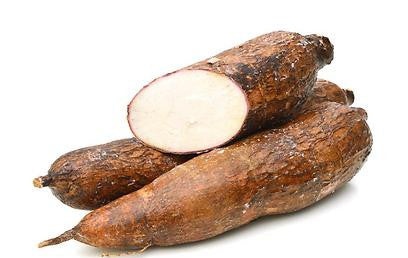
Fresh Cassava 5kg Box
🥔 Fresh Cassava – 5kg Box Authentic African Root Crop | Naturally Starchy & Versatile | Free UK Delivery Pure. Wholesome. Traditional. Bring the taste of home straight to your kitchen with our Fresh Cassava (Yuca) — carefully selected, thoroughly cleaned, and packed for freshness. This 5kg box is perfect for making pounded yam, fufu, cassava fries, gari, or any of your favourite traditional dishes. ✅ Fresh, Firm & High-Quality Cassava Roots ✅ Naturally Gluten-Free & Rich in Carbohydrates ✅ Ideal for Boiling, Frying, Roasting or Processing ✅ 5kg Family-Sized Box – Generous & Convenient ✅ Free UK Delivery Why Customers Love It: 🌱 Straight from the farm – no additives, no shortcuts 🇳🇬 A true staple in African, Caribbean, and South American cuisine 🍽️ Easy to cook, mash, or grate for countless recipes 🧊 Delivered fresh and ready to prep or freeze Perfect For: ✔️ Fufu, Pounded Yam, Gari, Cassava Flour ✔️ Traditional stews and soups ✔️ Frying as cassava chips or wedges ✔️ Anyone craving real, authentic root flavour 🛒 Order Now – Real Cassava, Real Taste, Zero Hassle! 🚚 FREE UK Delivery – Freshness Guaranteed 🌍 Fresh Cassava – A True Taste of Home in Every Root. Click Add to Cart and elevate your cooking the traditional way. Please Note: This item is available for pre-order and may require a longer delivery timeframe than usual.
Brand: UK Fresh
Category: Food, Beverages & Tobacco > Food Items > Fruits & Vegetables > Fresh & Frozen Vegetables > Yuca Root